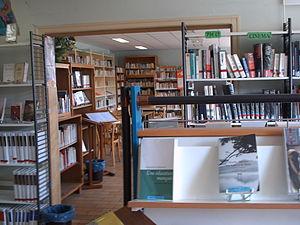
Centre de Documentation et d'Information (CDI) du Lycée Bellevue, Le Mans, France.
Le lycée Bellevue est un établissement scolaire du Mans, d'enseignement secondaire public. Il doit son nom à celui de la colline mancelle sur laquelle il est construit.